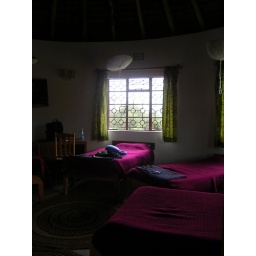
Happy place. Green curtains and pink-red covers with a white mosquito netting draped over it all.